Triple Frontier

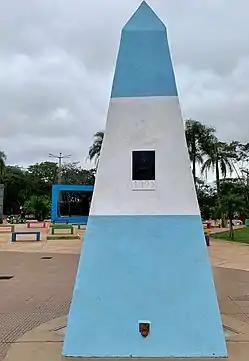
Argentine Obelisk

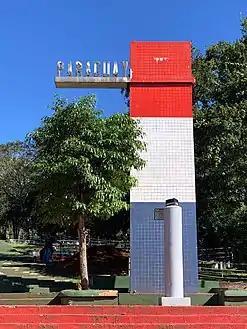
Paraguay Obelisk

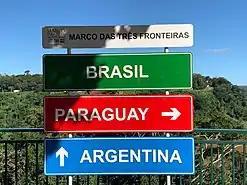
Signpost on Brazilian side noting the triple frontier

The Guarani Aquifer is arguably the biggest reservoir of fresh, potable water in the world—right under Triple Border soil (Brazil, Argentina and Paraguay). The majority (71%) of its 1.2 million square kilometers lies in Brazil.